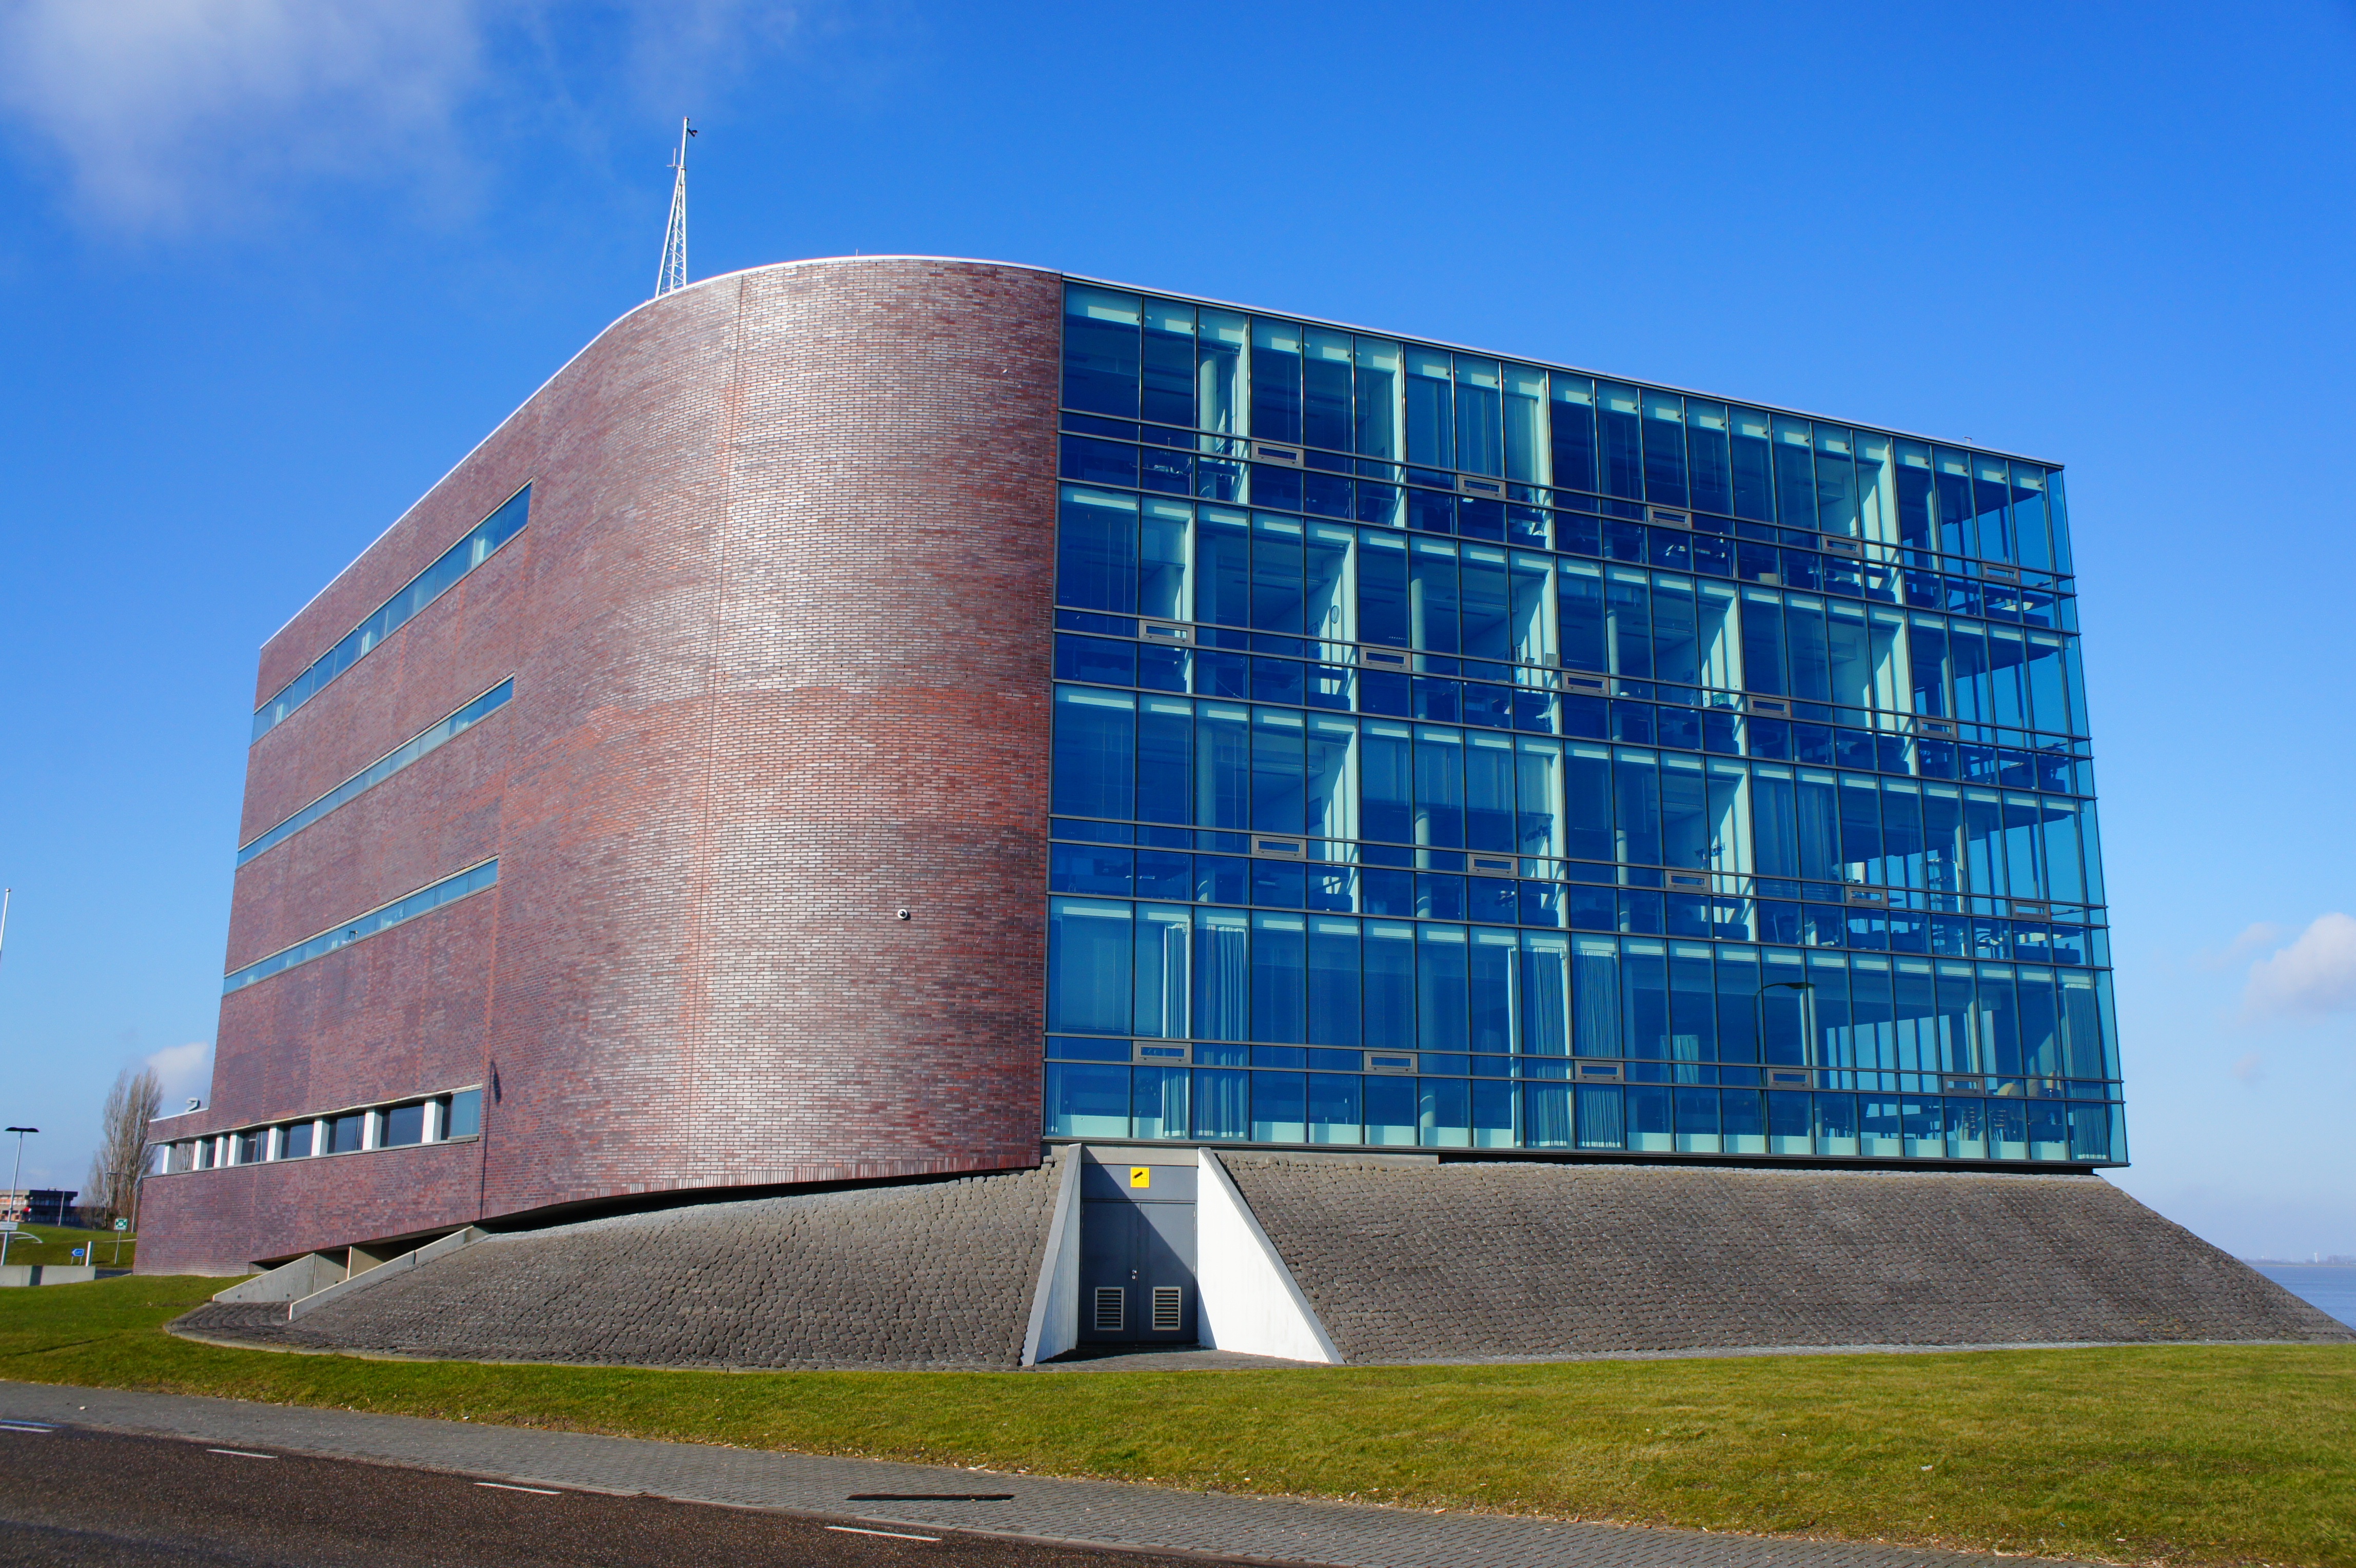
architecture, building, heaven, landmark, facade, blue, tower block, commercial building, headquarters, facades, brutalist architecture, corporate headquarters